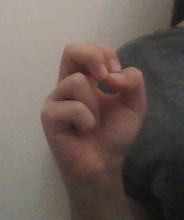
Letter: gaaf